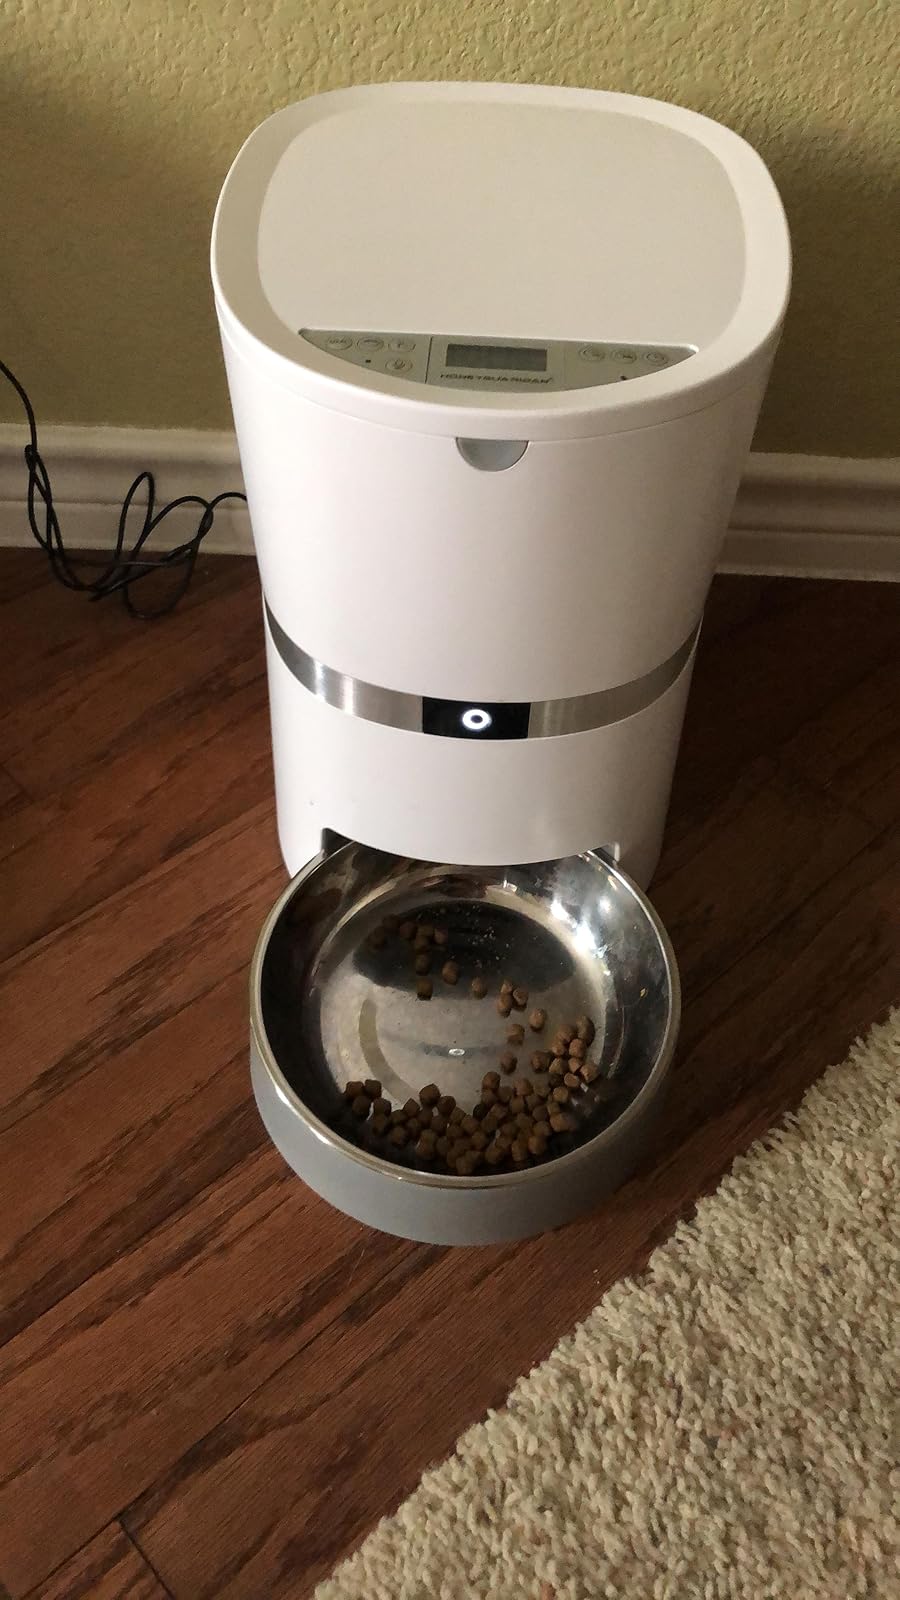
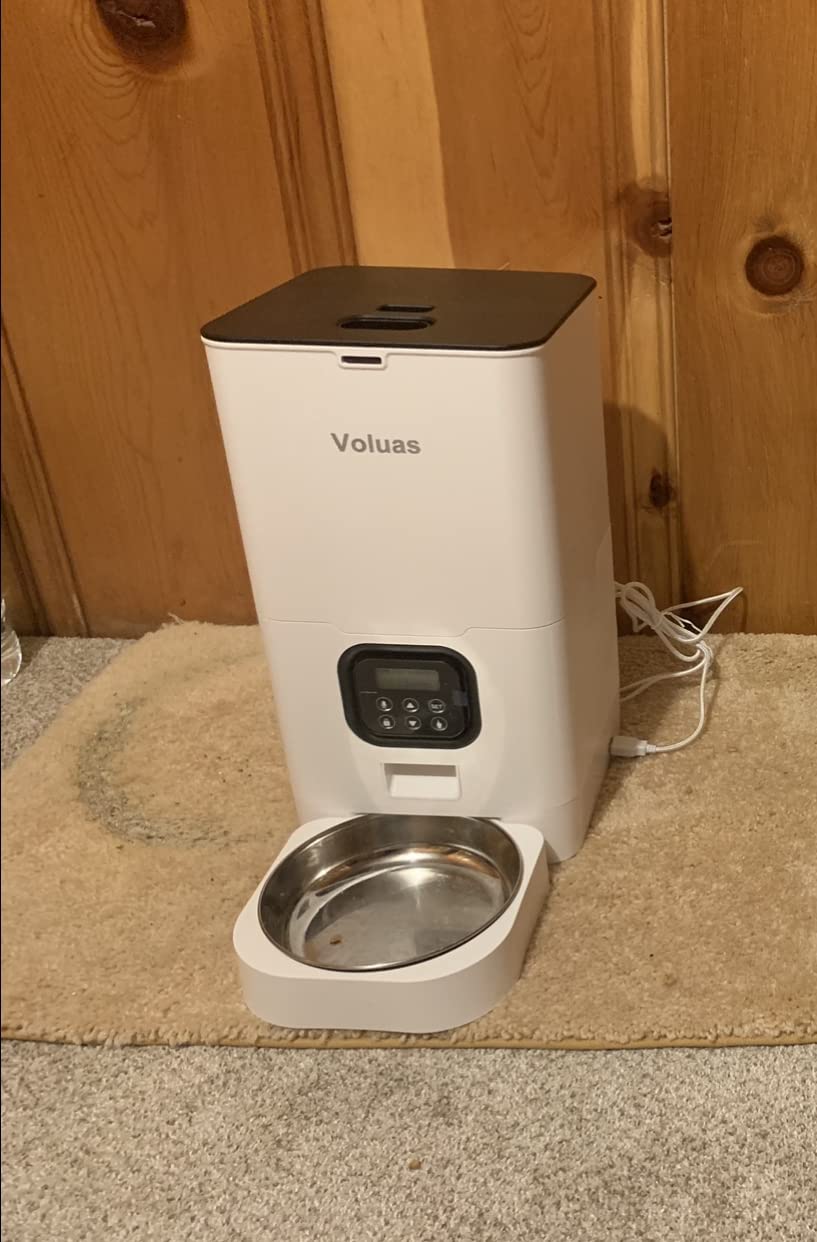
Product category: items_feeder
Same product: no